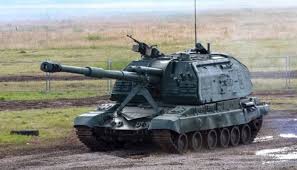
Label: 2S19_MSTA